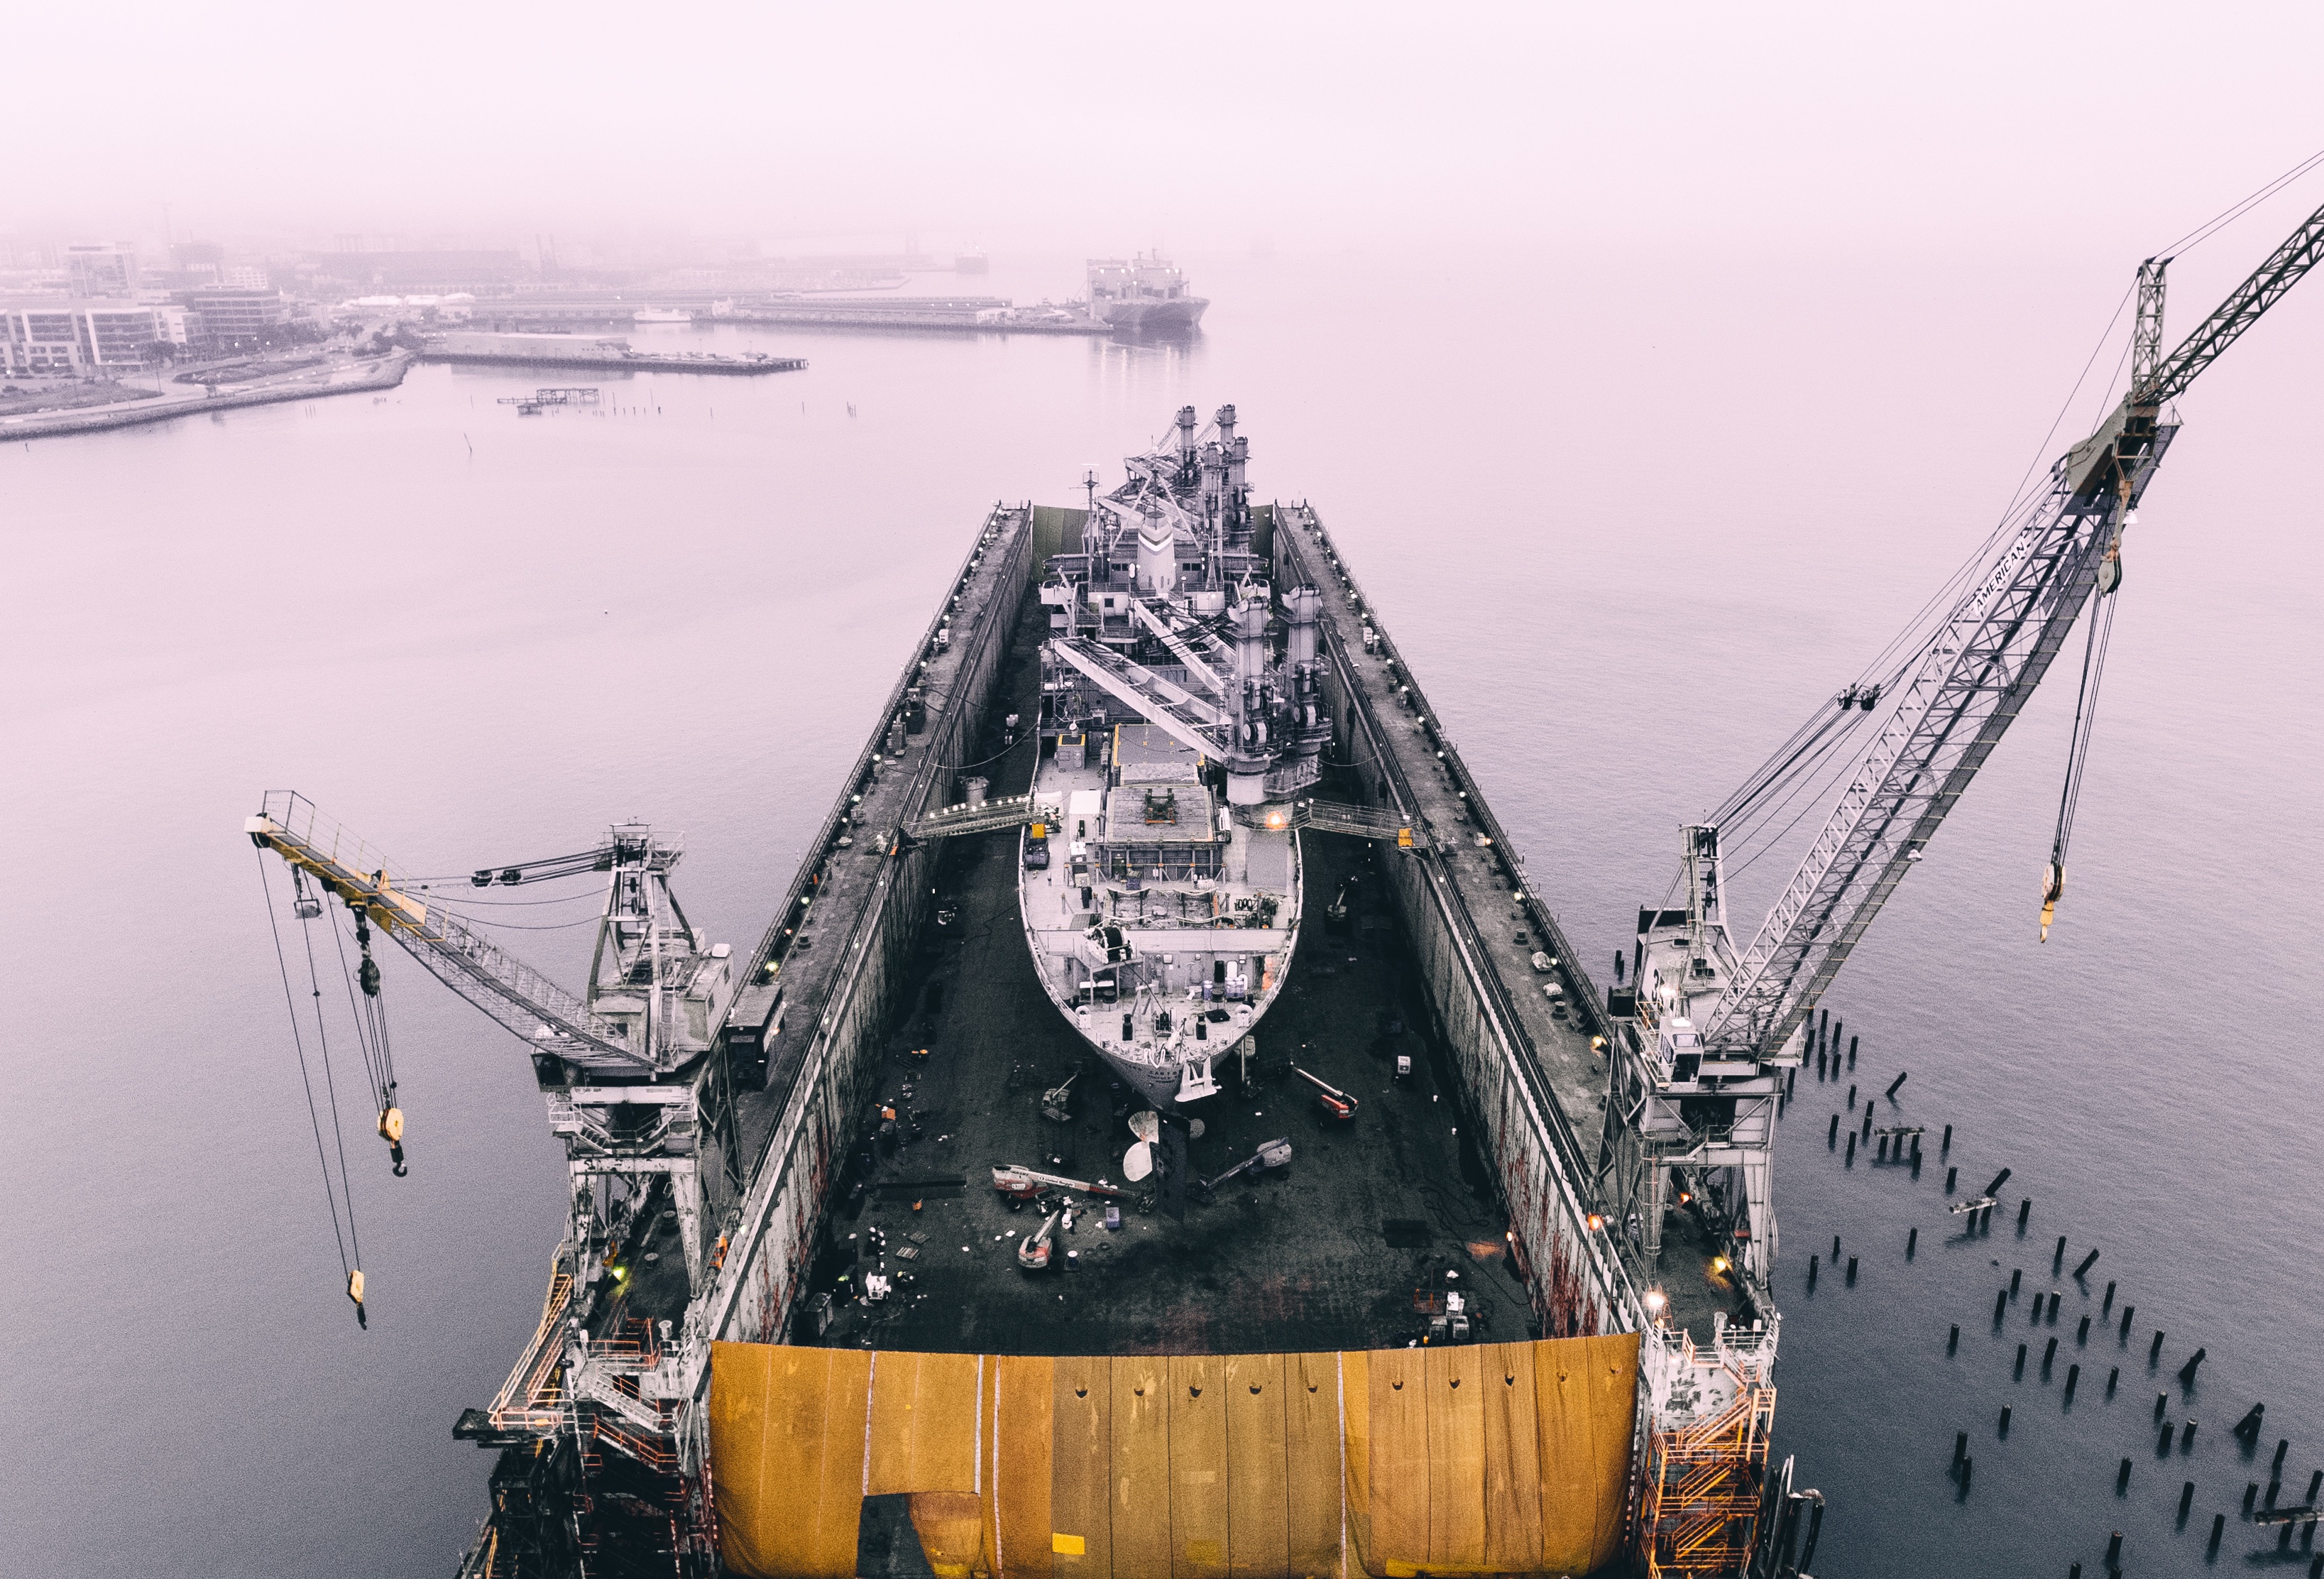
sea, snow, winter, ship, vehicle, weather, port, cargo ship, waterway, watercraft, tank ship